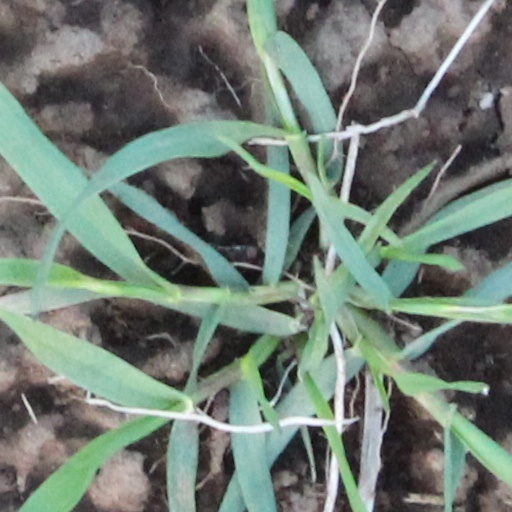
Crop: wheat